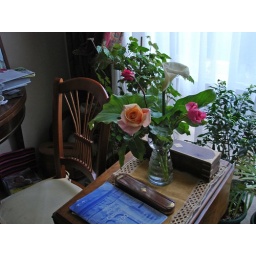
A bouquet from my garden in a friend's house